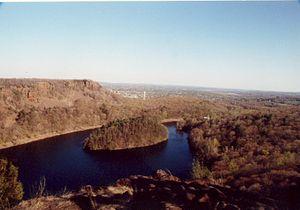
Les Hanging Hills sont un chaînon situé au sein de la vallée du Connecticut, dans l'État du même nom. Il appartient à Metacomet Ridge, une longue arête rocheuse des Appalaches qui traverse le sud de la Nouvelle-Angleterre sur 160 kilomètres de long. Les Hanging Hills sont une destination populaire pour la pratique de la randonnée pédestre, réputée pour ses hautes falaises, le panorama qu'elle offre, son microclimat ainsi que sa faune et sa flore variées. Elles abritent Hubbard Park, un parc de 730 hectares pensé à la fin du XIXᵉ siècle par Frederick Law Olmsted. Elles sont situées à une des extrémités du Metacomet Trail.